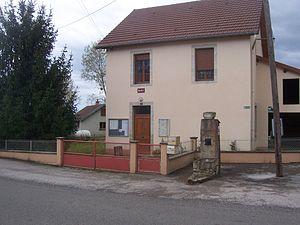
Mairie de La Charme
La Charme est une commune française située dans le département du Jura en région Bourgogne-Franche-Comté.